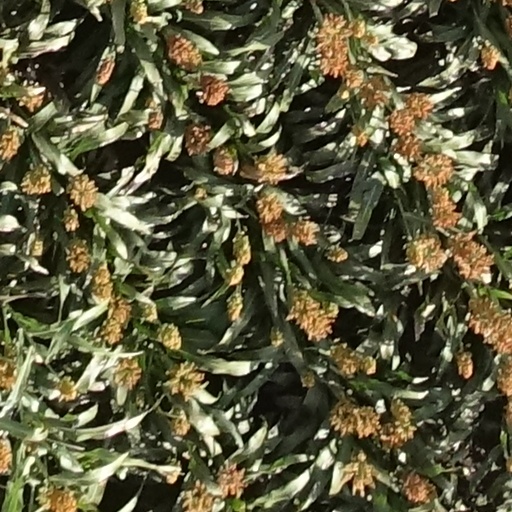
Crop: sorghum